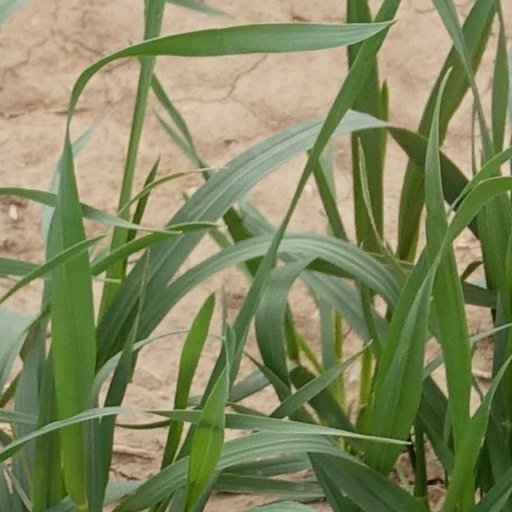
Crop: wheat